Bosquentin

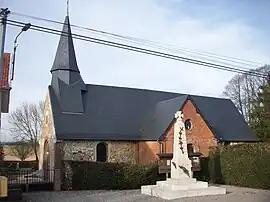
The church and war memorial in Bosquentin

Bosquentin is a commune in the Eure department in Normandy in northern France.